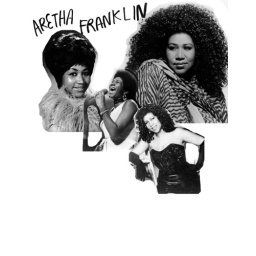
girls rock camp women in music timeline poster rough draft holding tank jic